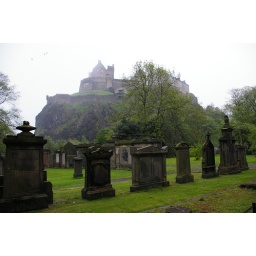
05/11/2008 - St Cuthbert's cemetery (notice the castle on the hill in the background. Quite the real-estate to be buried on!)